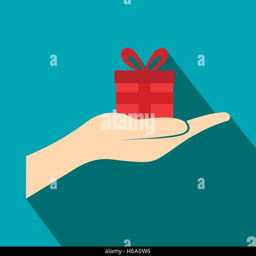
small gift red box in a hand flat icon